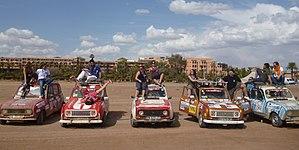
Arrivée à Marrakech d'un groupe de participants
Le Raid 4L Trophy est un raid automobile solidaire destiné aux jeunes de moins de 28 ans et couru exclusivement en Renault 4. Créé par Jean-Jacques Rey en 1997, il est organisé par l'entreprise Desertours en partenariat avec l'École supérieure de commerce de Rennes.